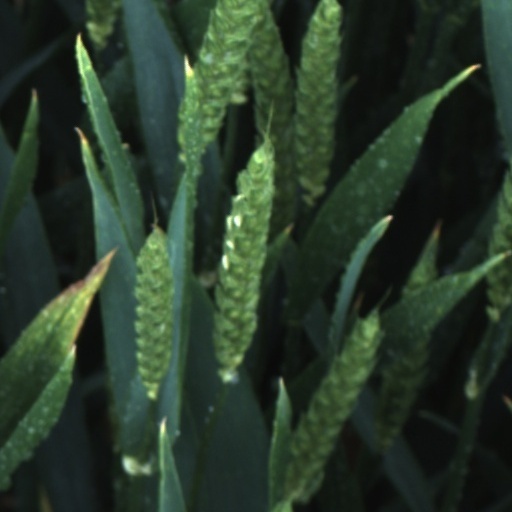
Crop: wheat